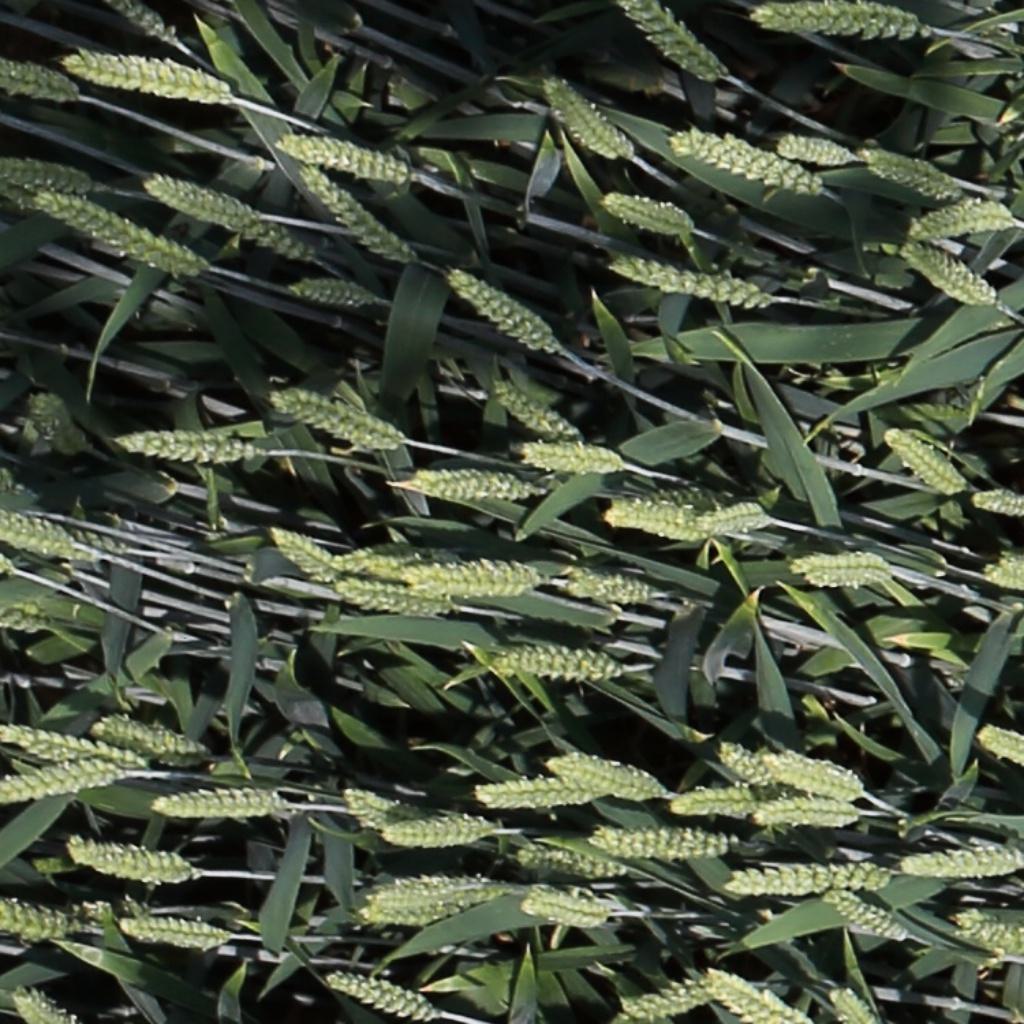
Country: Switzerland
Location: Usask
Wheat development stage: Filling